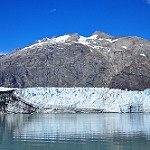
Scene: Outdoor